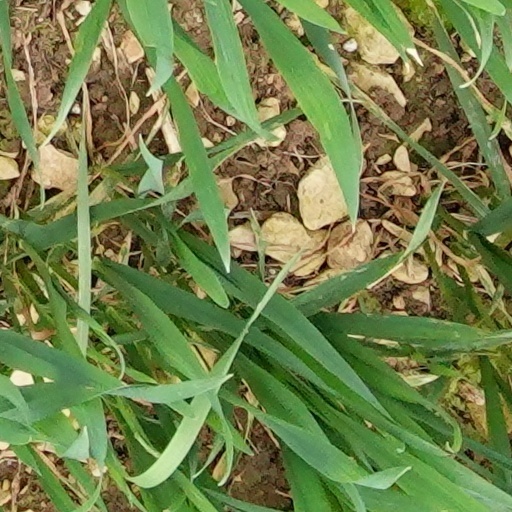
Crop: wheat